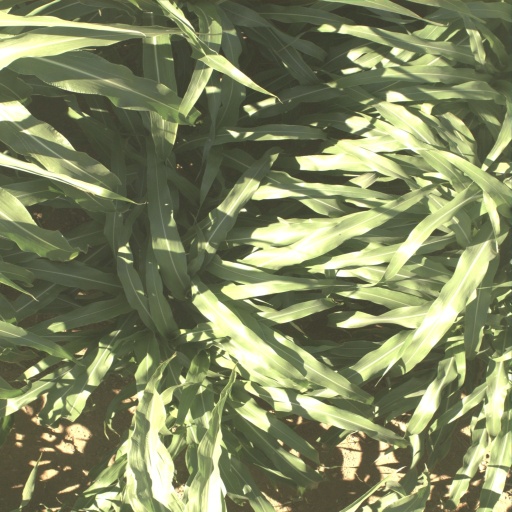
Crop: sorghum